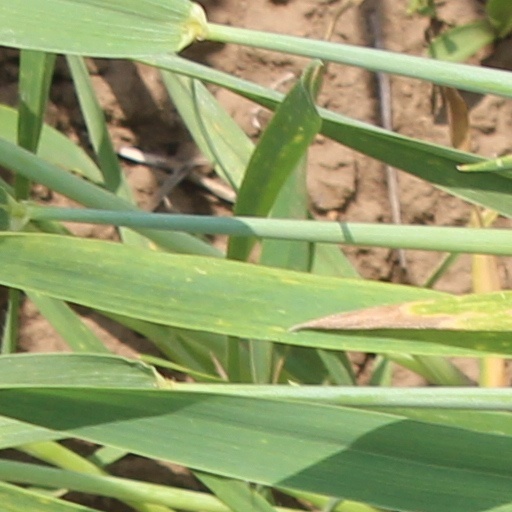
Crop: wheat